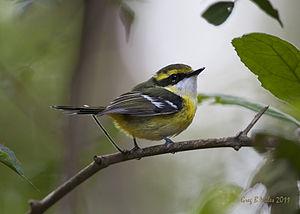
Le Largebec à poitrine jaune est une espèce de passereaux de la famille des Machaerirhynchidae.